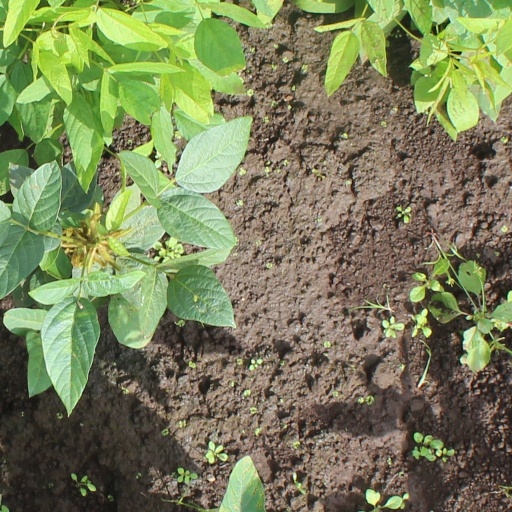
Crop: soybean